National Railroad Museum

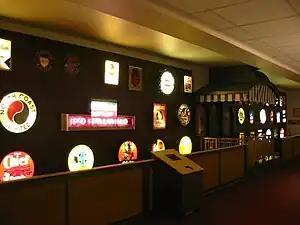
The Bauer Drumhead Collection. These drumheads were saved from scrapped locomotives and other railroading equipment.

The National Railroad Museum is a railroad museum located in Ashwaubenon, Wisconsin, US.